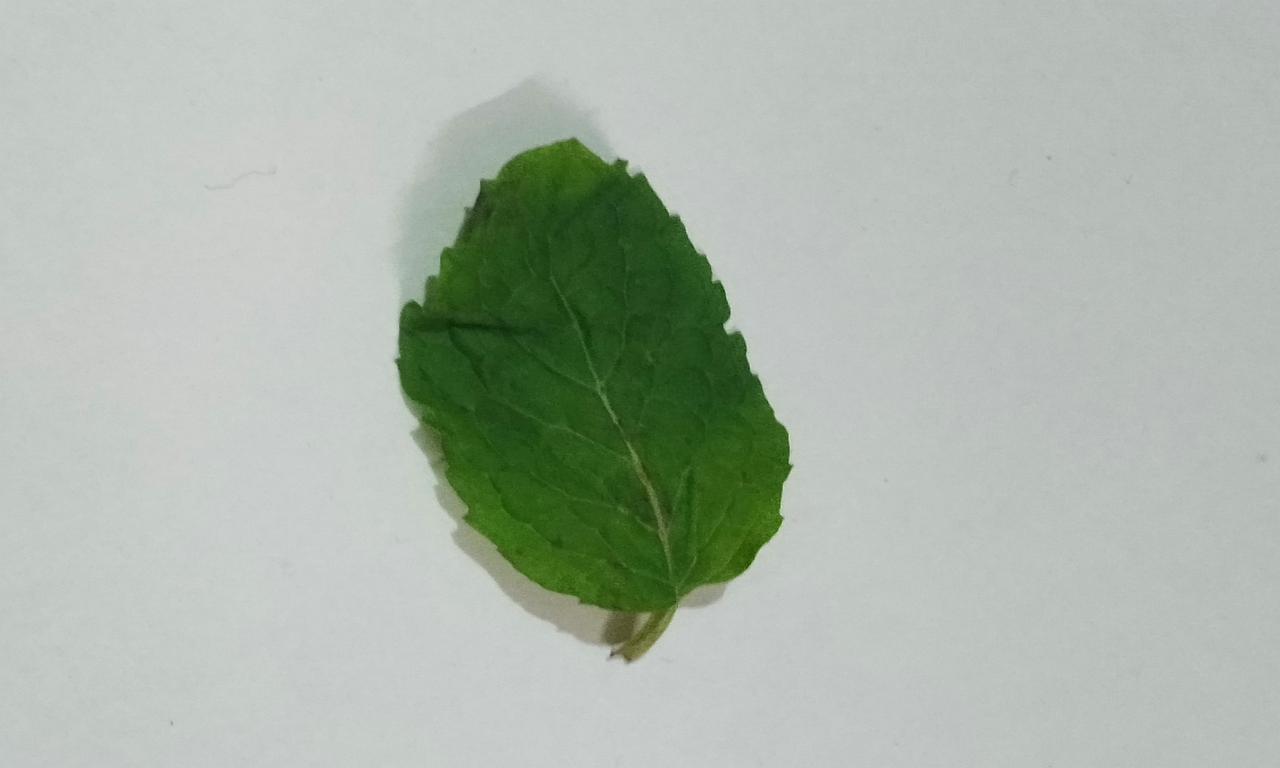
Label: Fresh